Great Mosque of Palembang

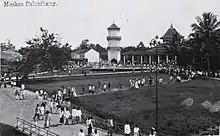
People around the ground of the Great Mosque.

The original mosque of Palembang was a royal mosque located within the "kraton" (palace) complex of Kuto Gawang and was built by Sultan Ki Gede Ing Suro. After the destruction of this mosque in 1659 by Admiral Johan van der Laen of the VOC, the Sultanate of Palembang, under the reign of Sultan Mahmud Badaruddin I Jaya Wikrama, decided to build a new mosque. Construction started on Hijri 1 Jumadil Akhir 1151 (1738 CE) beside the Kraton Tengkuruk, also known as Kuto Kecik.